Man Alive (Everything Everything album)

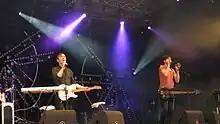
Everything Everything (vocalist Higgs and bassist Pritchard pictured) performing in support of the album in 2010

The album's cover art, depicting an urban red fox, is based on a photograph by Swiss photographer Laurent Geslin. Additional photography on the album art was contributed by Paul Cecil.